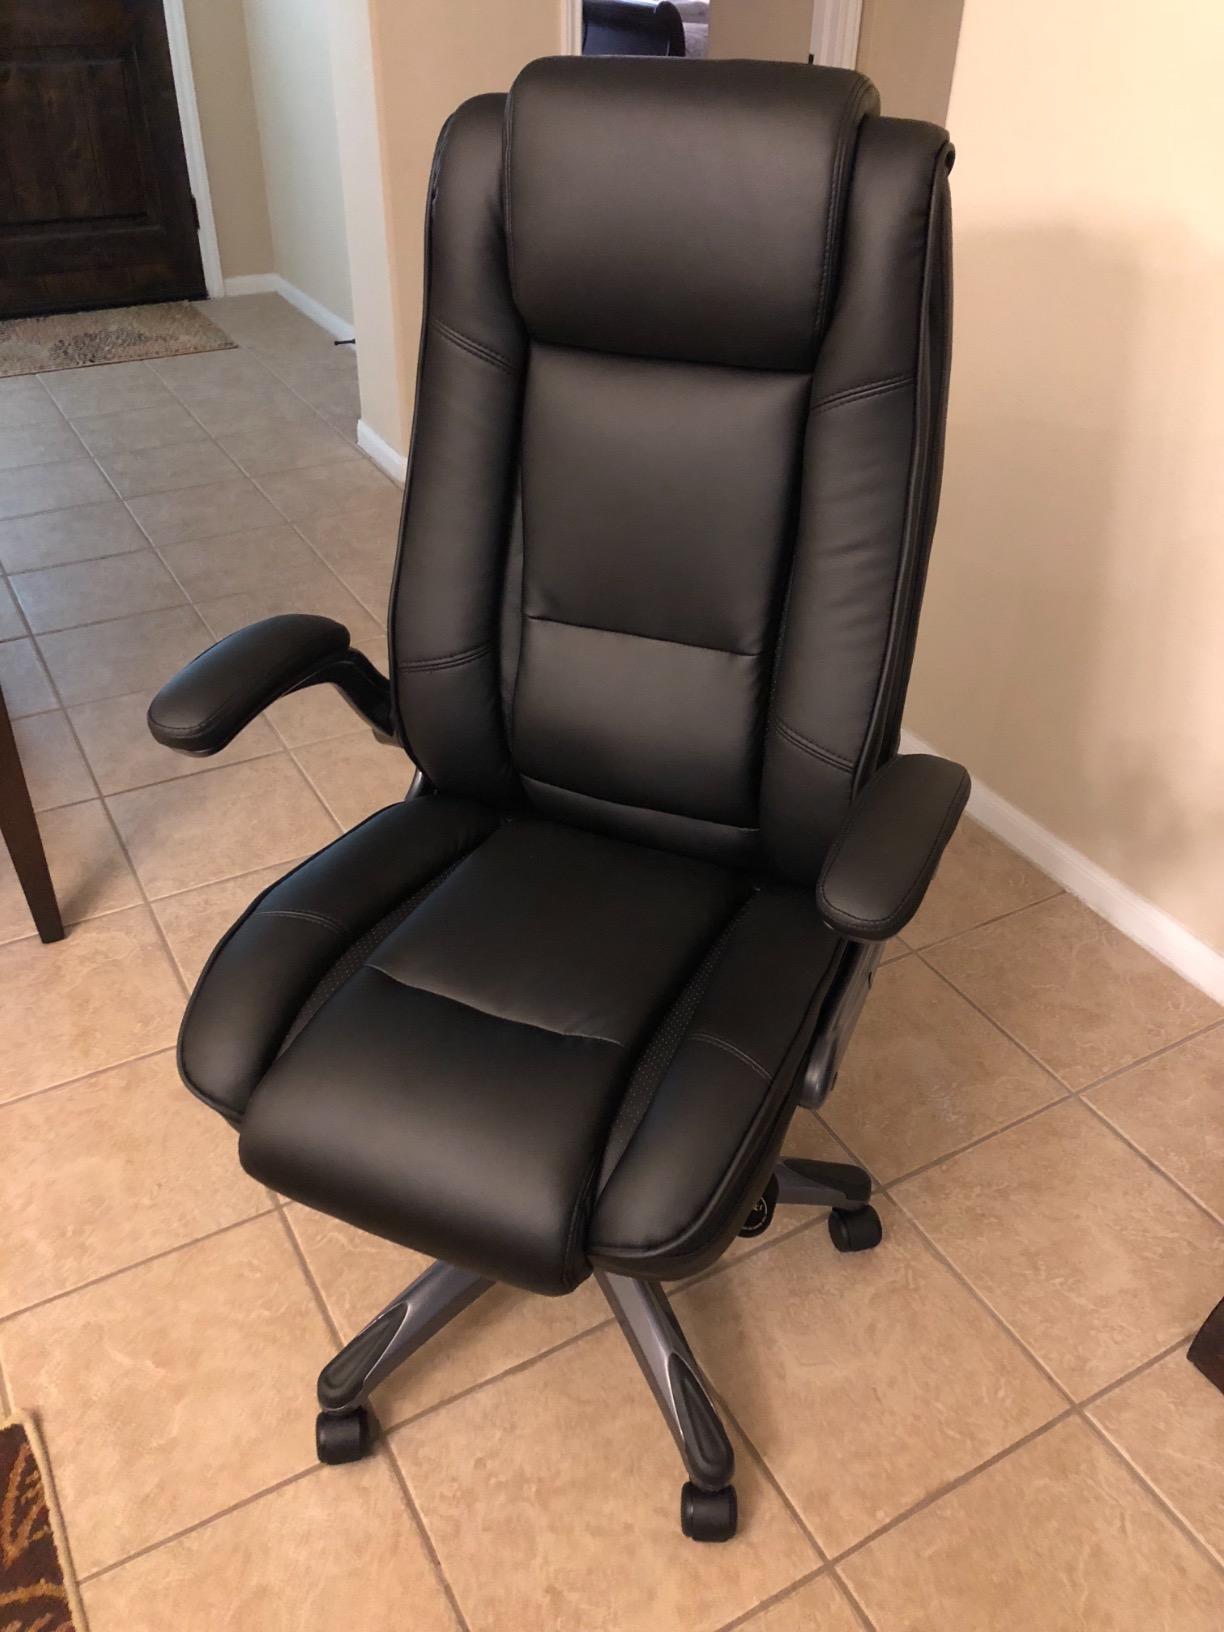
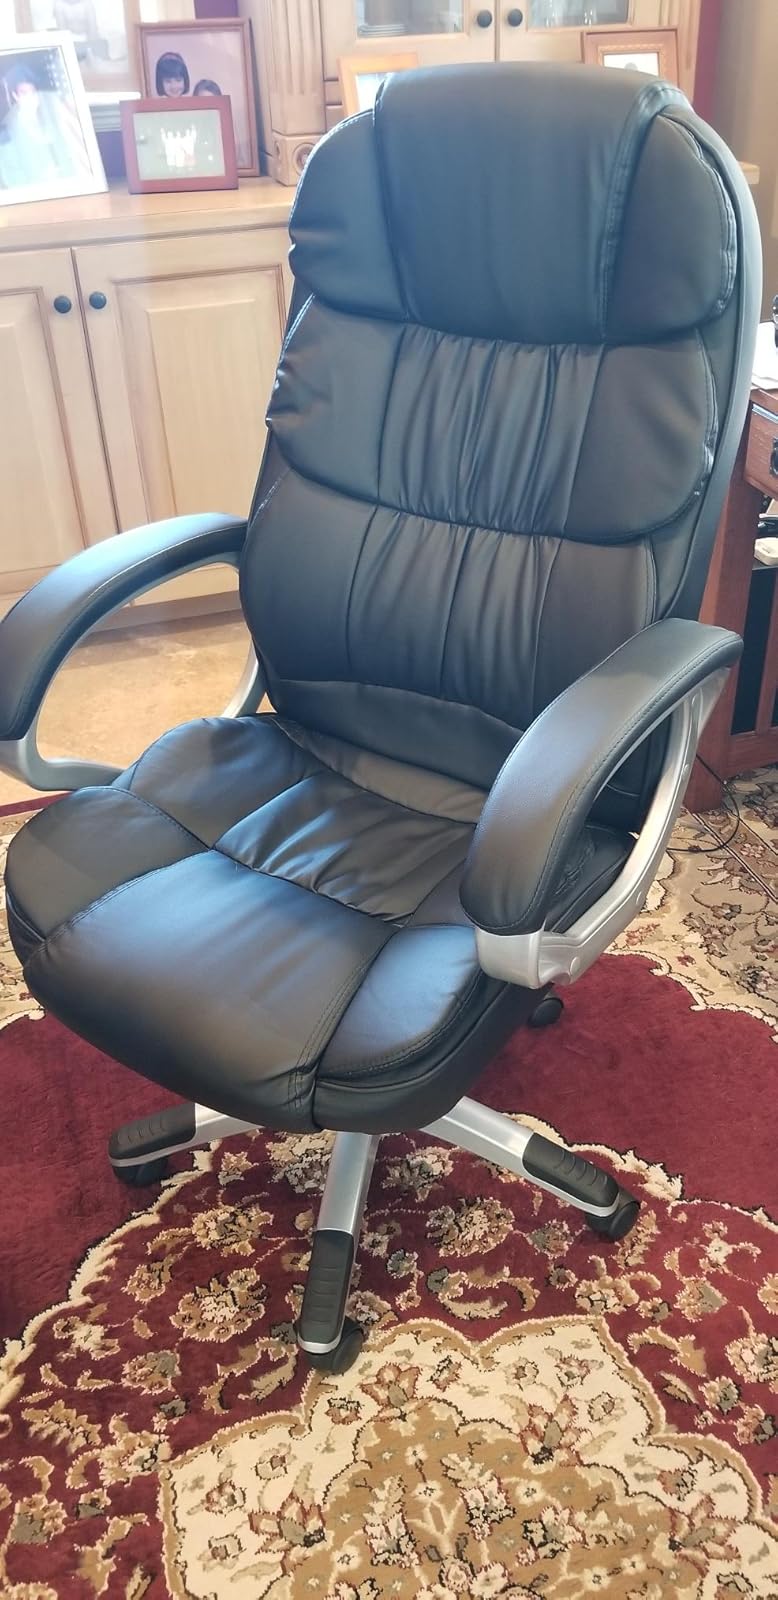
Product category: items_chair
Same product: no